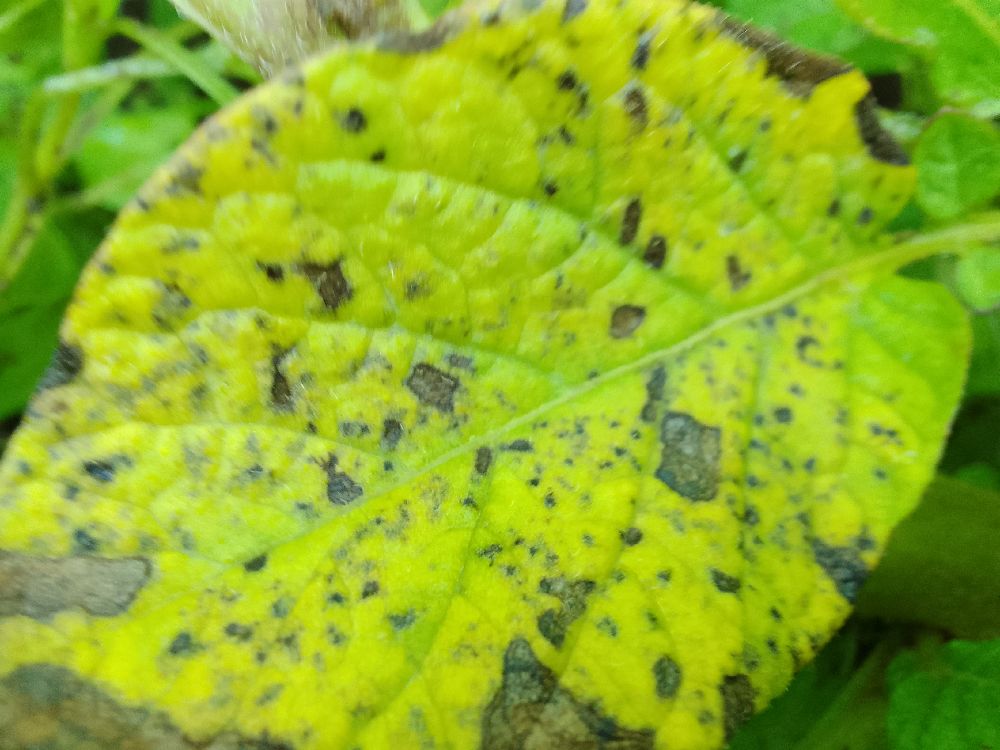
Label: Early blight